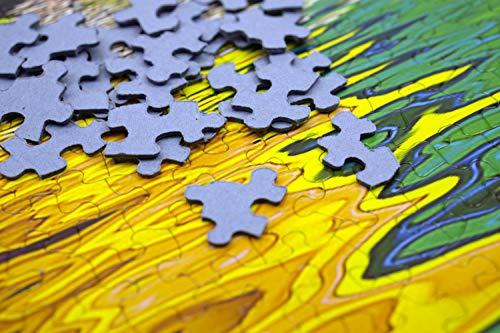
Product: Springbok Puzzles - Spring Cookies - 2000 Piece Jigsaw Puzzle - Large 42.5 Inches by 34 Inches Puzzle - Made in USA - Unique Cut Interlocking Pieces
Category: Toys & Games | Puzzles | Jigsaw Puzzles
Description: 2000 PIECE JIGSAW PUZZLE - Featuring a finished size of 42.5 inches by 34 inches with a precision cut that ensures a tight, interlocking heirloom-quality puzzle.
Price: $26.99
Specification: ProductDimensions:42x34x1inches|ItemWeight:3.81pounds|ShippingWeight:3.9pounds(Viewshippingratesandpolicies)|ShippingAdvisory:Thisitemmustbeshippedseparatelyfromotheritemsinyourorder.Additionalshippingchargeswillnotapply.|ASIN:B00S638T9C|Itemmodelnumber:33-20497|Manufacturerrecommendedage:36months-15years